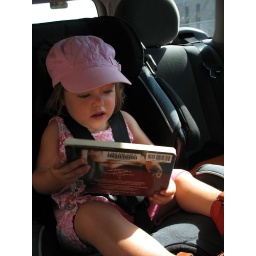
aria in the car book reading